Puerto Rico campaign

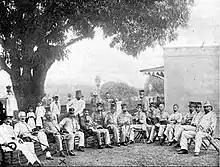
Col. Julio Soto Villanueva (X) with his staff in Mayagüez

After the town of Yauco was taken, Miles decided to attack the City of Ponce by sea and by land. Garretson's 6th Illinois and 6th Massachusetts had returned to Guanica and after the troops rested, Garretson and his men were ordered to move eastward to Ponce. Lt. Col. Rafael Martinez Illecas, in charge of the Spanish forces in that city, had pulled out, leaving behind a small garrison of 300 volunteers to hold the town. When the American forces arrived in Ponce they met no resistance and the Spanish volunteers surrendered. The American forces were not the only ones who participated in the taking of Ponce. Members of the Puerto Rican Commission, which included the leader of the Intentona de Yauco revolt, Antonio Mattei Lluberas and his group, arrived in Ponce aboard USS "St. Louis" and were assigned to the headquarters of General Miles. From this group Miles organized the "Porto Rican Scouts", which was later assigned to General Theodore Schwan, under the command of Edwardo Lugo Viñas. Miles then ordered Brigadier General Peter G. Hains and the men of the 3rd Illinois, 4th Ohio and 4th Pennsylvania Volunteer Infantry Regiments to take Arroyo, a small port east of Ponce that served the larger, nearby coastal town of Guayama. Arroyo was taken on August 2 and on August 5 Hanes ordered the 4th Ohio, the 3rd Illinois and a battery of Sims-Dudley guns, manned by Company G of the 4th Ohio, to capture Guayama.